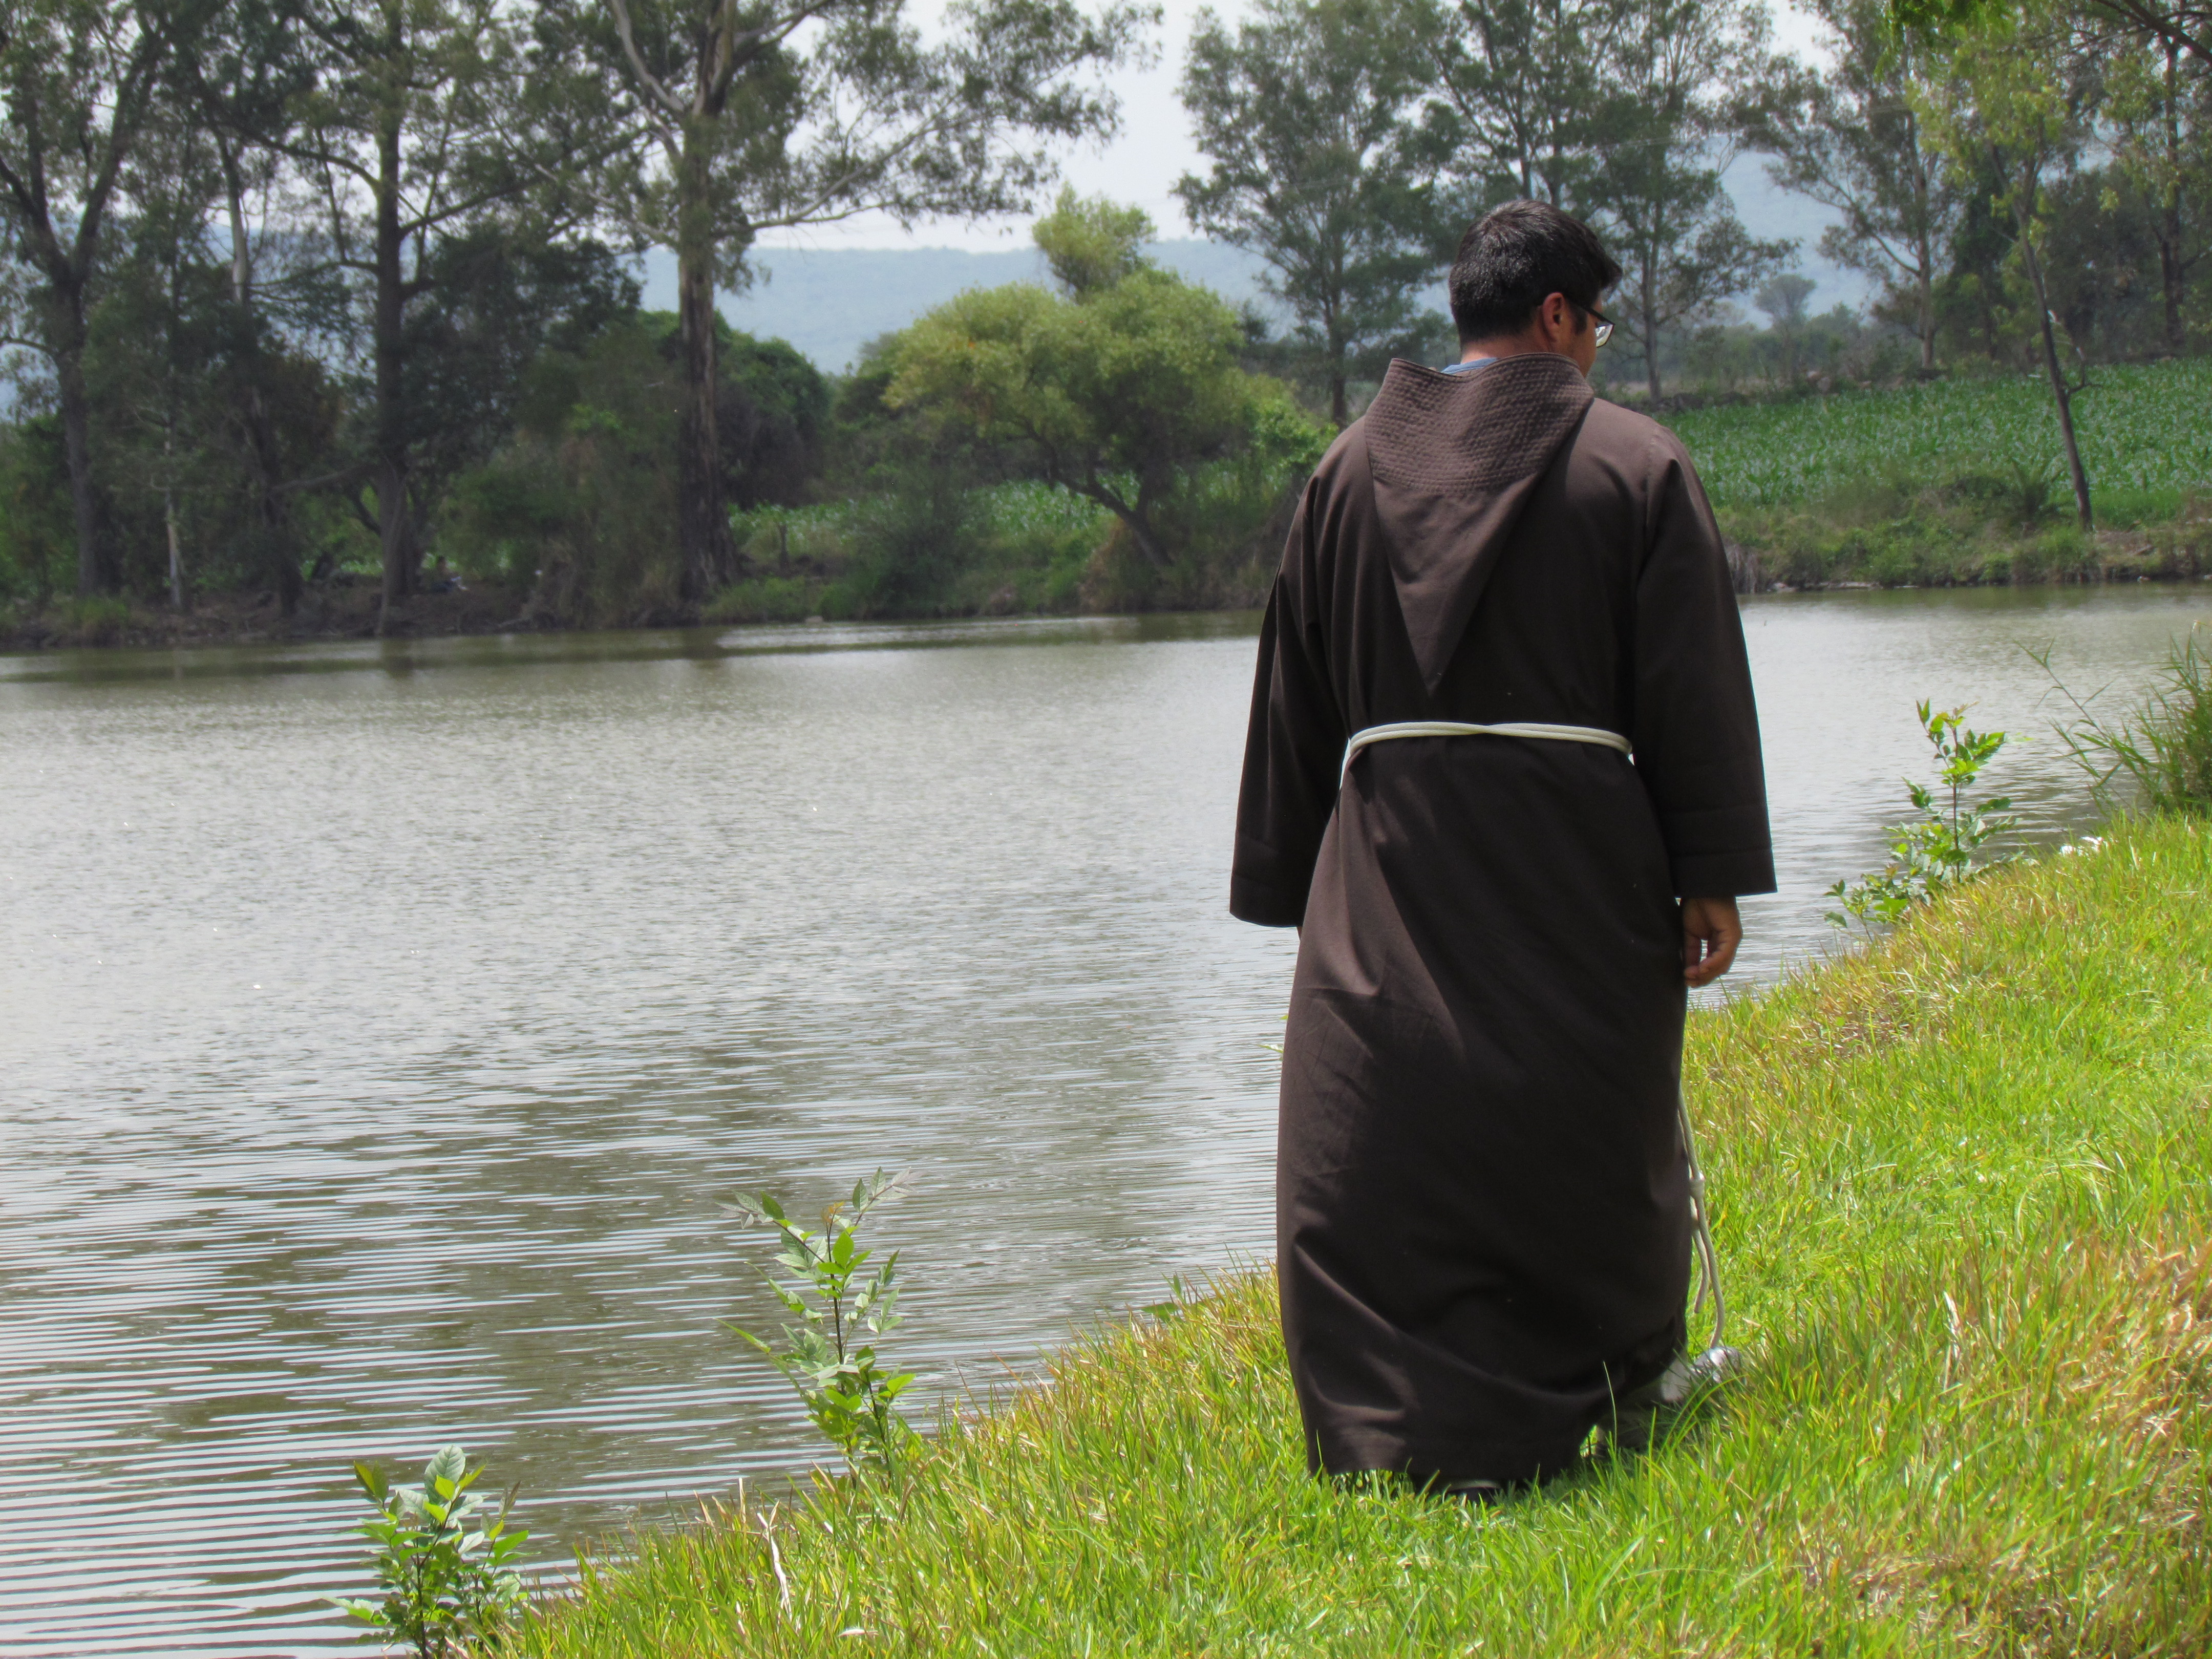
natural, outerwear, bank, robe, costume, grass, pond, river